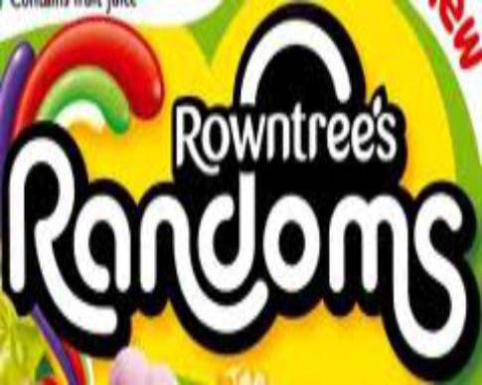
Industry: Food